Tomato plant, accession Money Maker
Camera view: horizontal (90 deg, fisheye); turntable rotation: 210 degrees
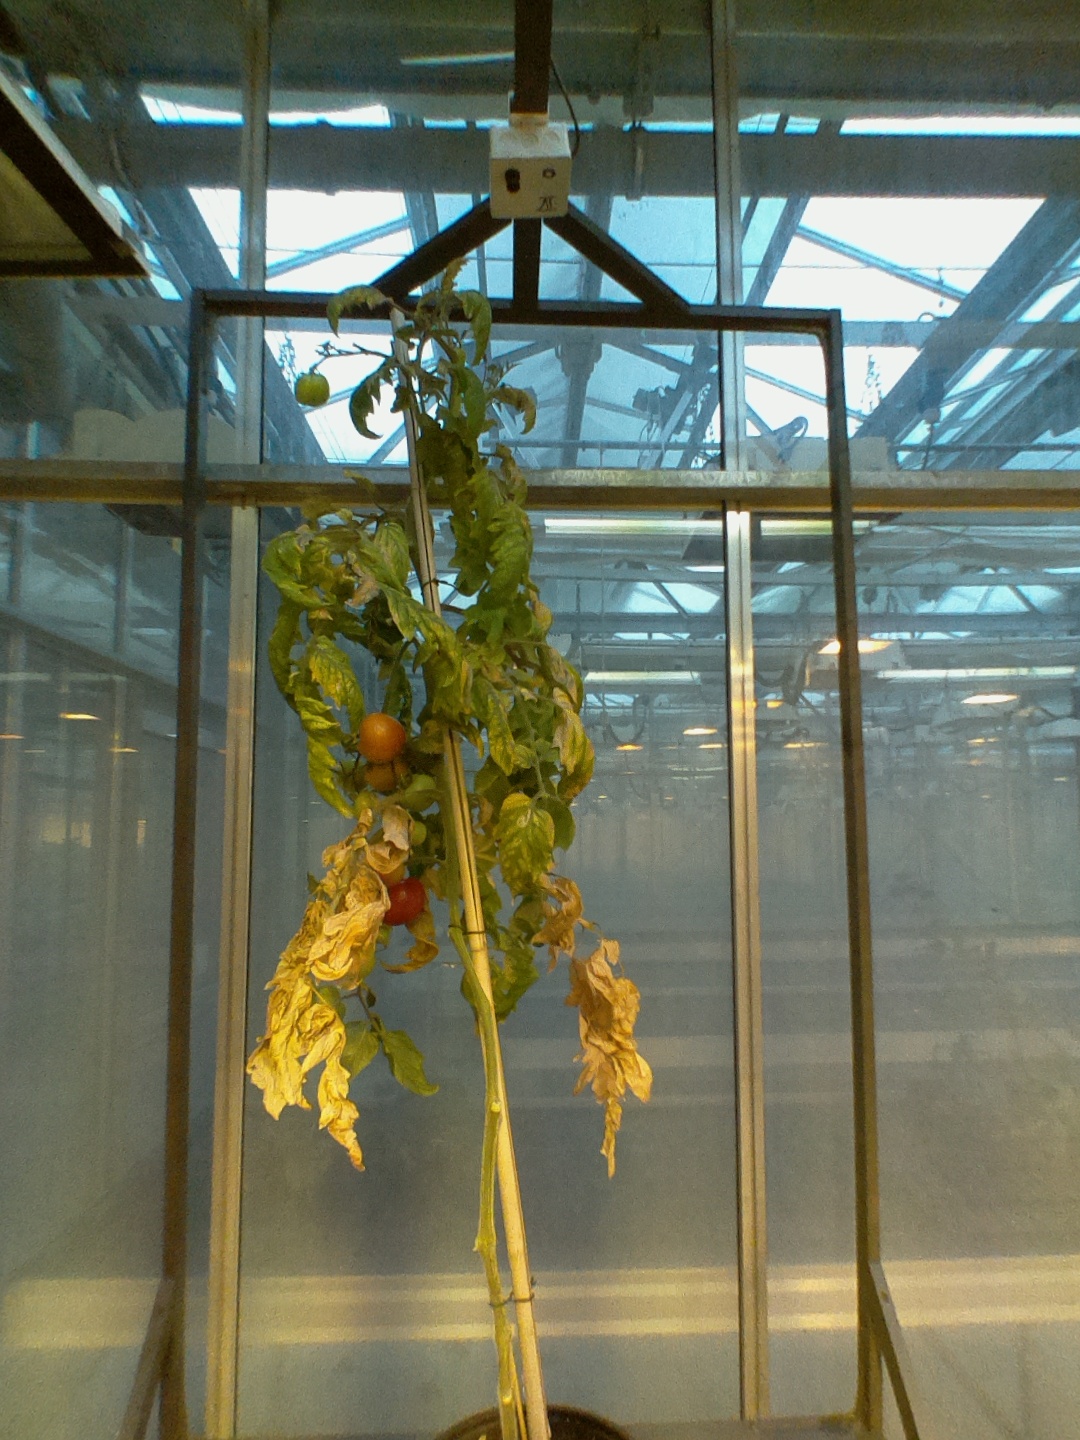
BBCH growth stage 84: 40%-50% of fruits show typical fully ripe color